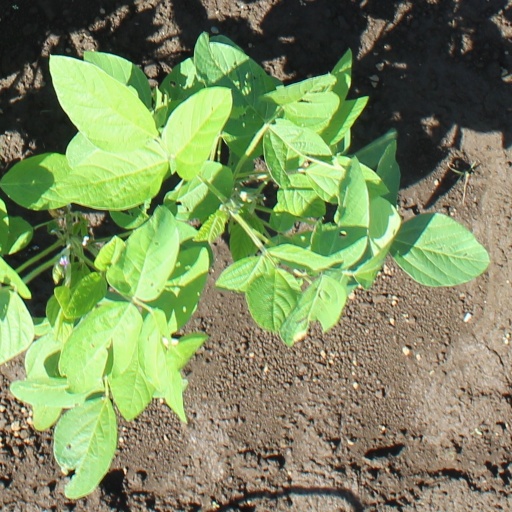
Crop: soybean